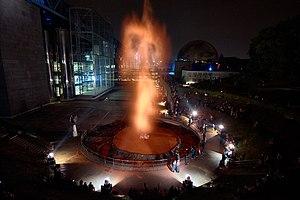
Geysa Fabien Leaustic
Né à Besançon en 1985, Fabien Léaustic vit et travaille à Paris et à Lons-le-Saunier. L'artiste présente comme particularité d’être diplômé à la fois d’une école d’ingénieur et de l’école nationale supérieure des arts décoratifs de Paris. Soutenu par la DRAC Bourgogne Franche-Comté, Il expose son travail en France ou à l’étranger, dans des institutions ou des structures indépendantes. Après deux années de résidence à la cité internationale des Arts de Paris, Fabien Léaustic poursuit ses recherches au sein du programme doctoral SACRe financé par PSL.